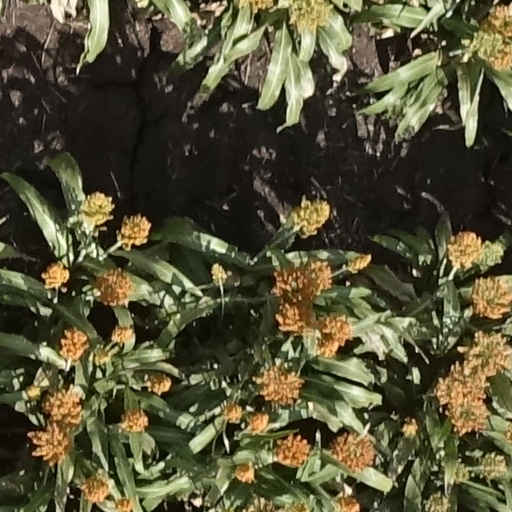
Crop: sorghum